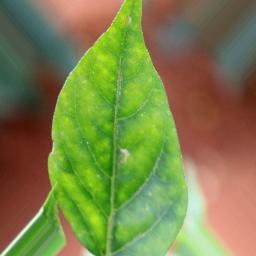
Label: healthy